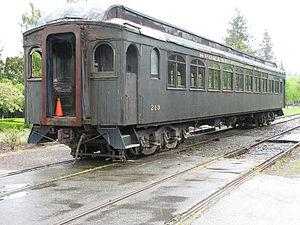
Le Spokane, Portland and Seattle Railway était une compagnie américaine de chemin de fer de classe I qui fut créée en 1905 comme coentreprise du Great Northern Railway et du Northern Pacific Railway afin de construire une nouvelle ligne entre les états de Washington et de Californie et d'ouvrir une brèche dans le monopole détenu par le Southern Pacific Railroad. En 1910 il racheta l'Oregon Electric Railway. En 1970, il fut loué par le Burlington Northern Railroad issu de la fusion du Great Northern Railway, du Northern Pacific Railway et du Chicago, Burlington and Quincy Railroad. Le BN le fusionna en 1979.